Basilica of the Fourteen Holy Helpers

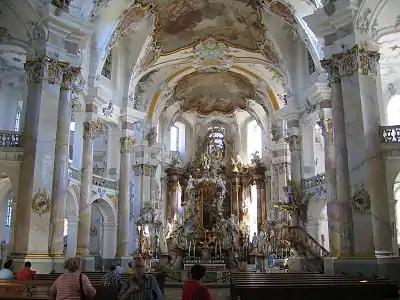
The altar depicts the Fourteen Holy Helpers.

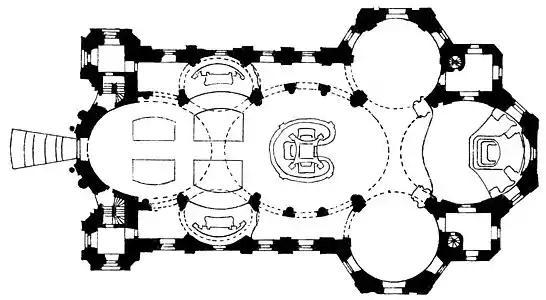
Diagram showing the geometry of the floor plan: ovals and circles meet rectangles.

The Cistercian brothers to whom the land belonged erected a chapel, which immediately attracted pilgrims. An altar was consecrated as early as 1448. Pilgrimages to the Vierzehnheiligen continue to the present day between May and October.